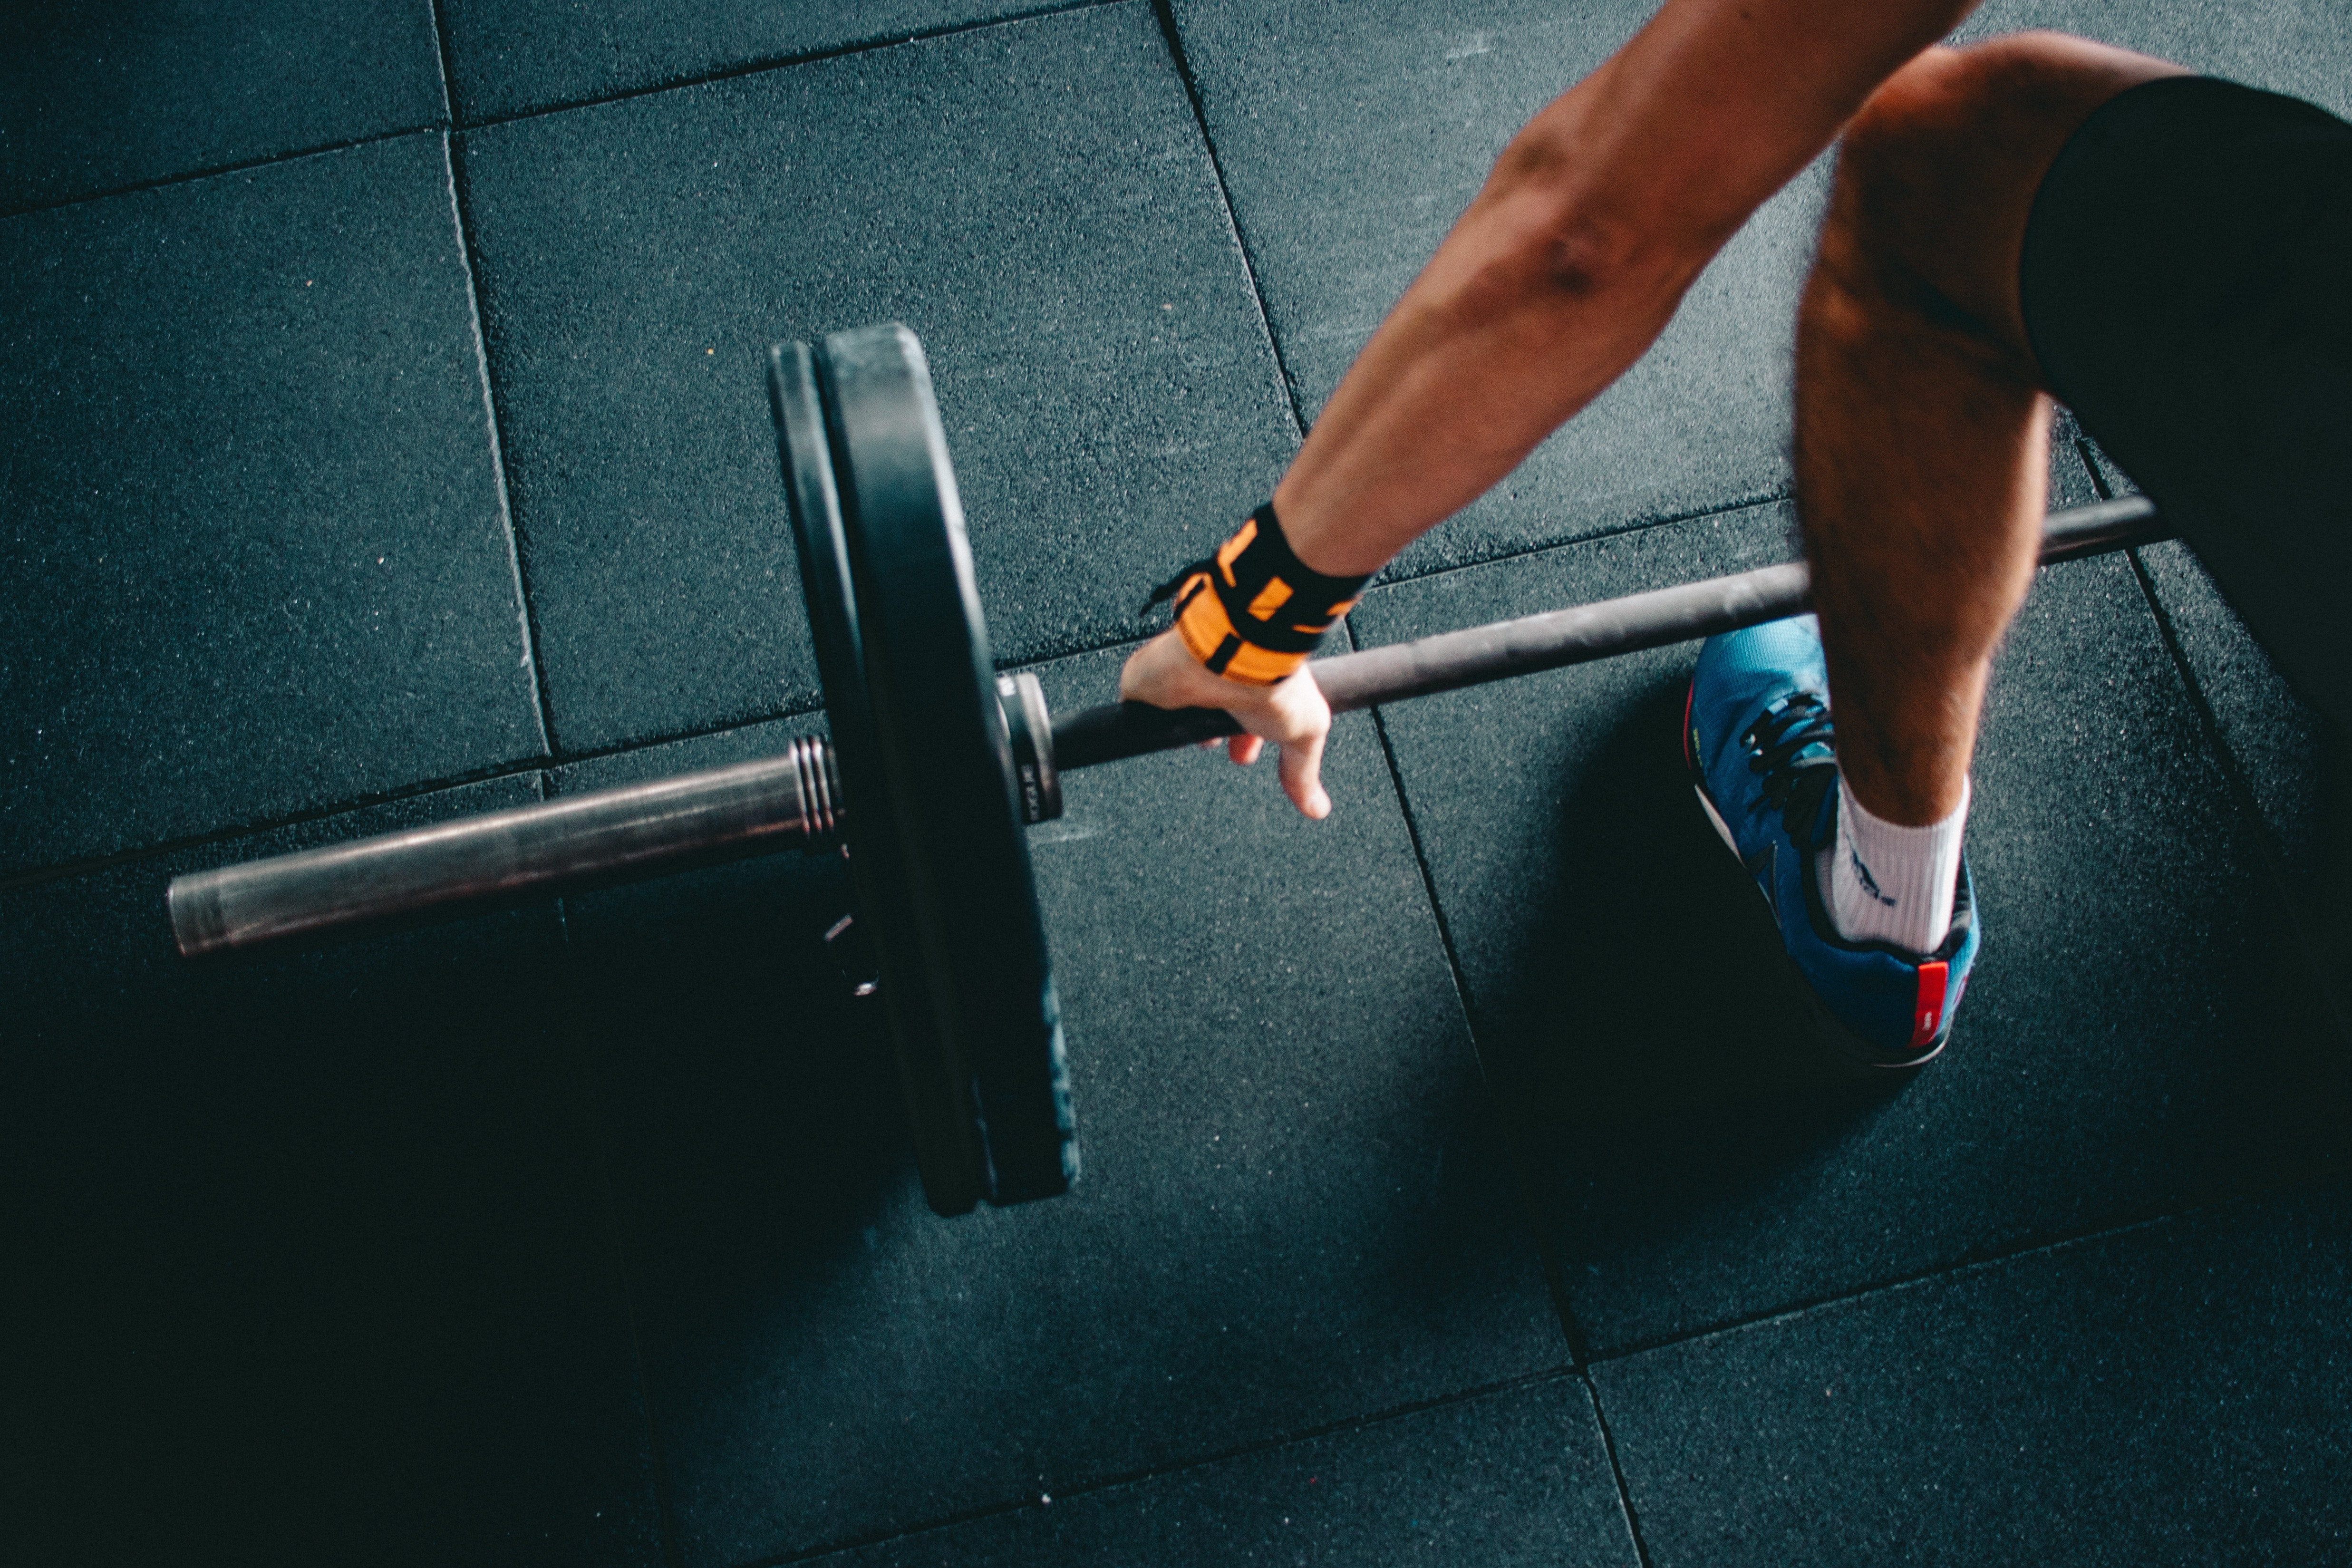
human leg, barbell, exercise equipment, physical fitness, calf, leg, strength training, arm, joint, ankle, muscle, deadlift, human body, knee, elbow, sports equipment, crossfit, weight training, sports training, thigh, exercise, weightlifting